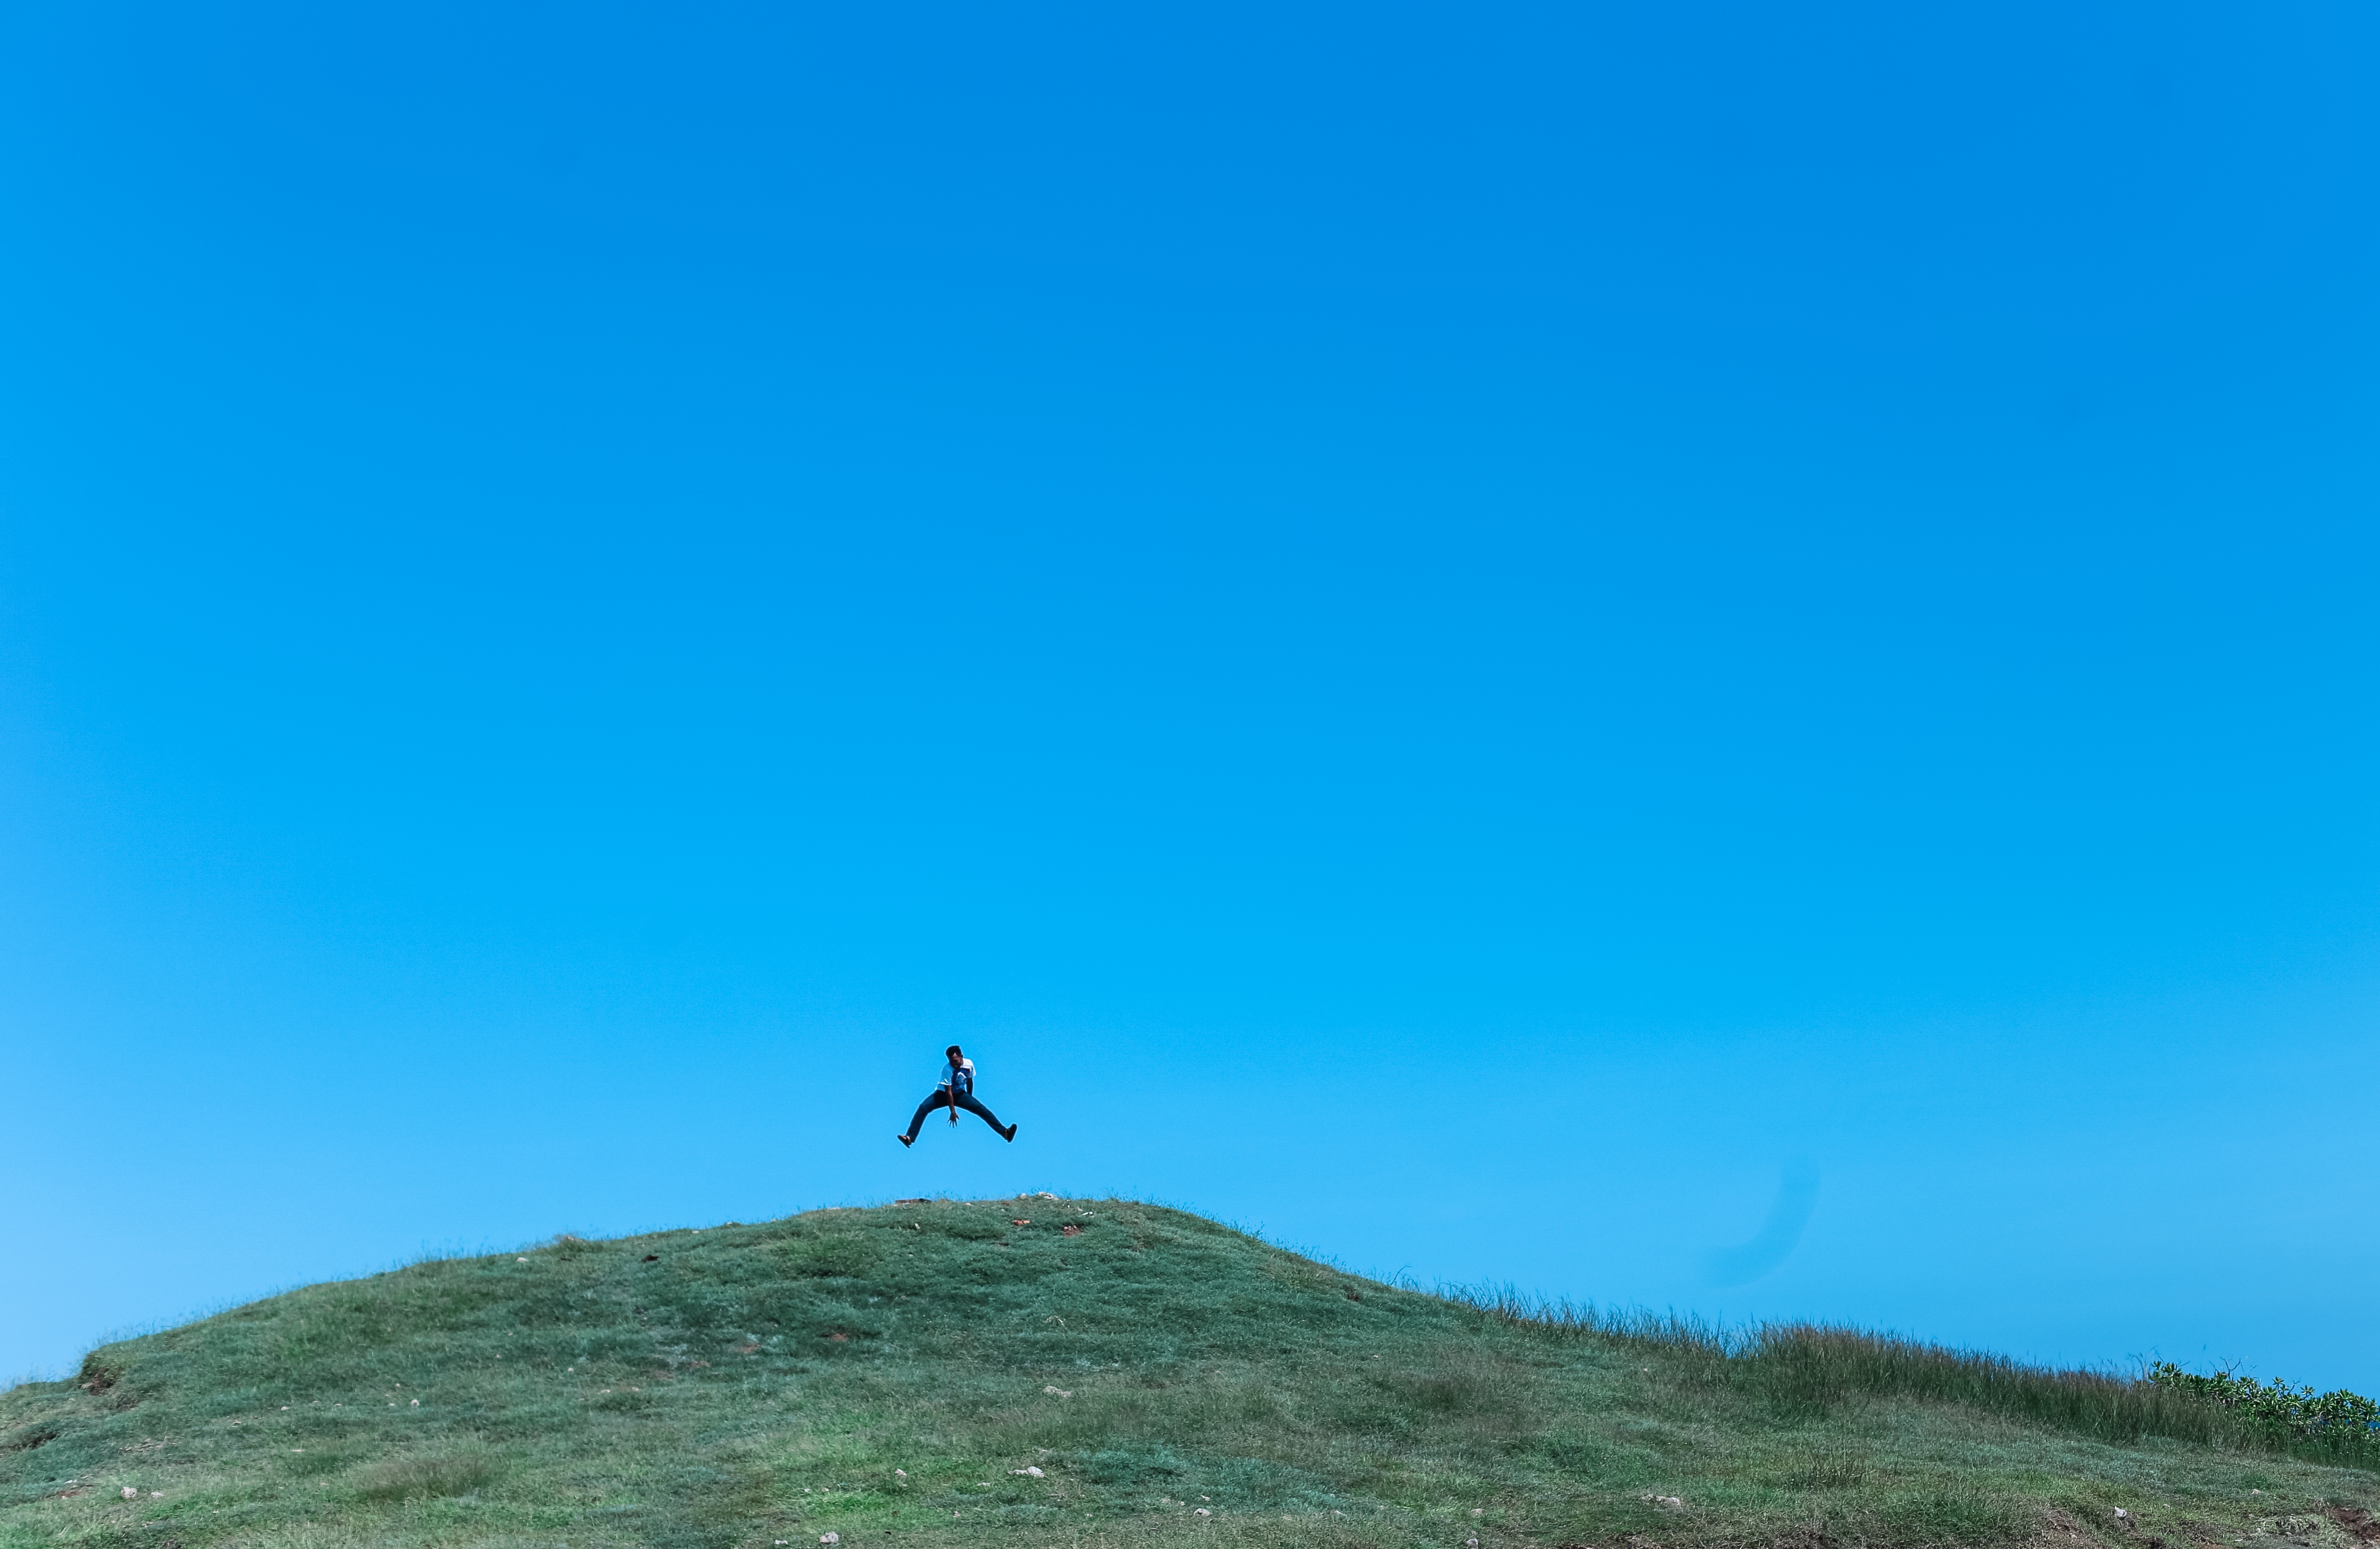
man, grass, mountain, sky, meadow, hill, adventure, jump, male, jumping, green, extreme sport, terrain, ridge, blue sky, fields, happy, happiness, clear sky, sports, grassland, habitat, ecosystem, success